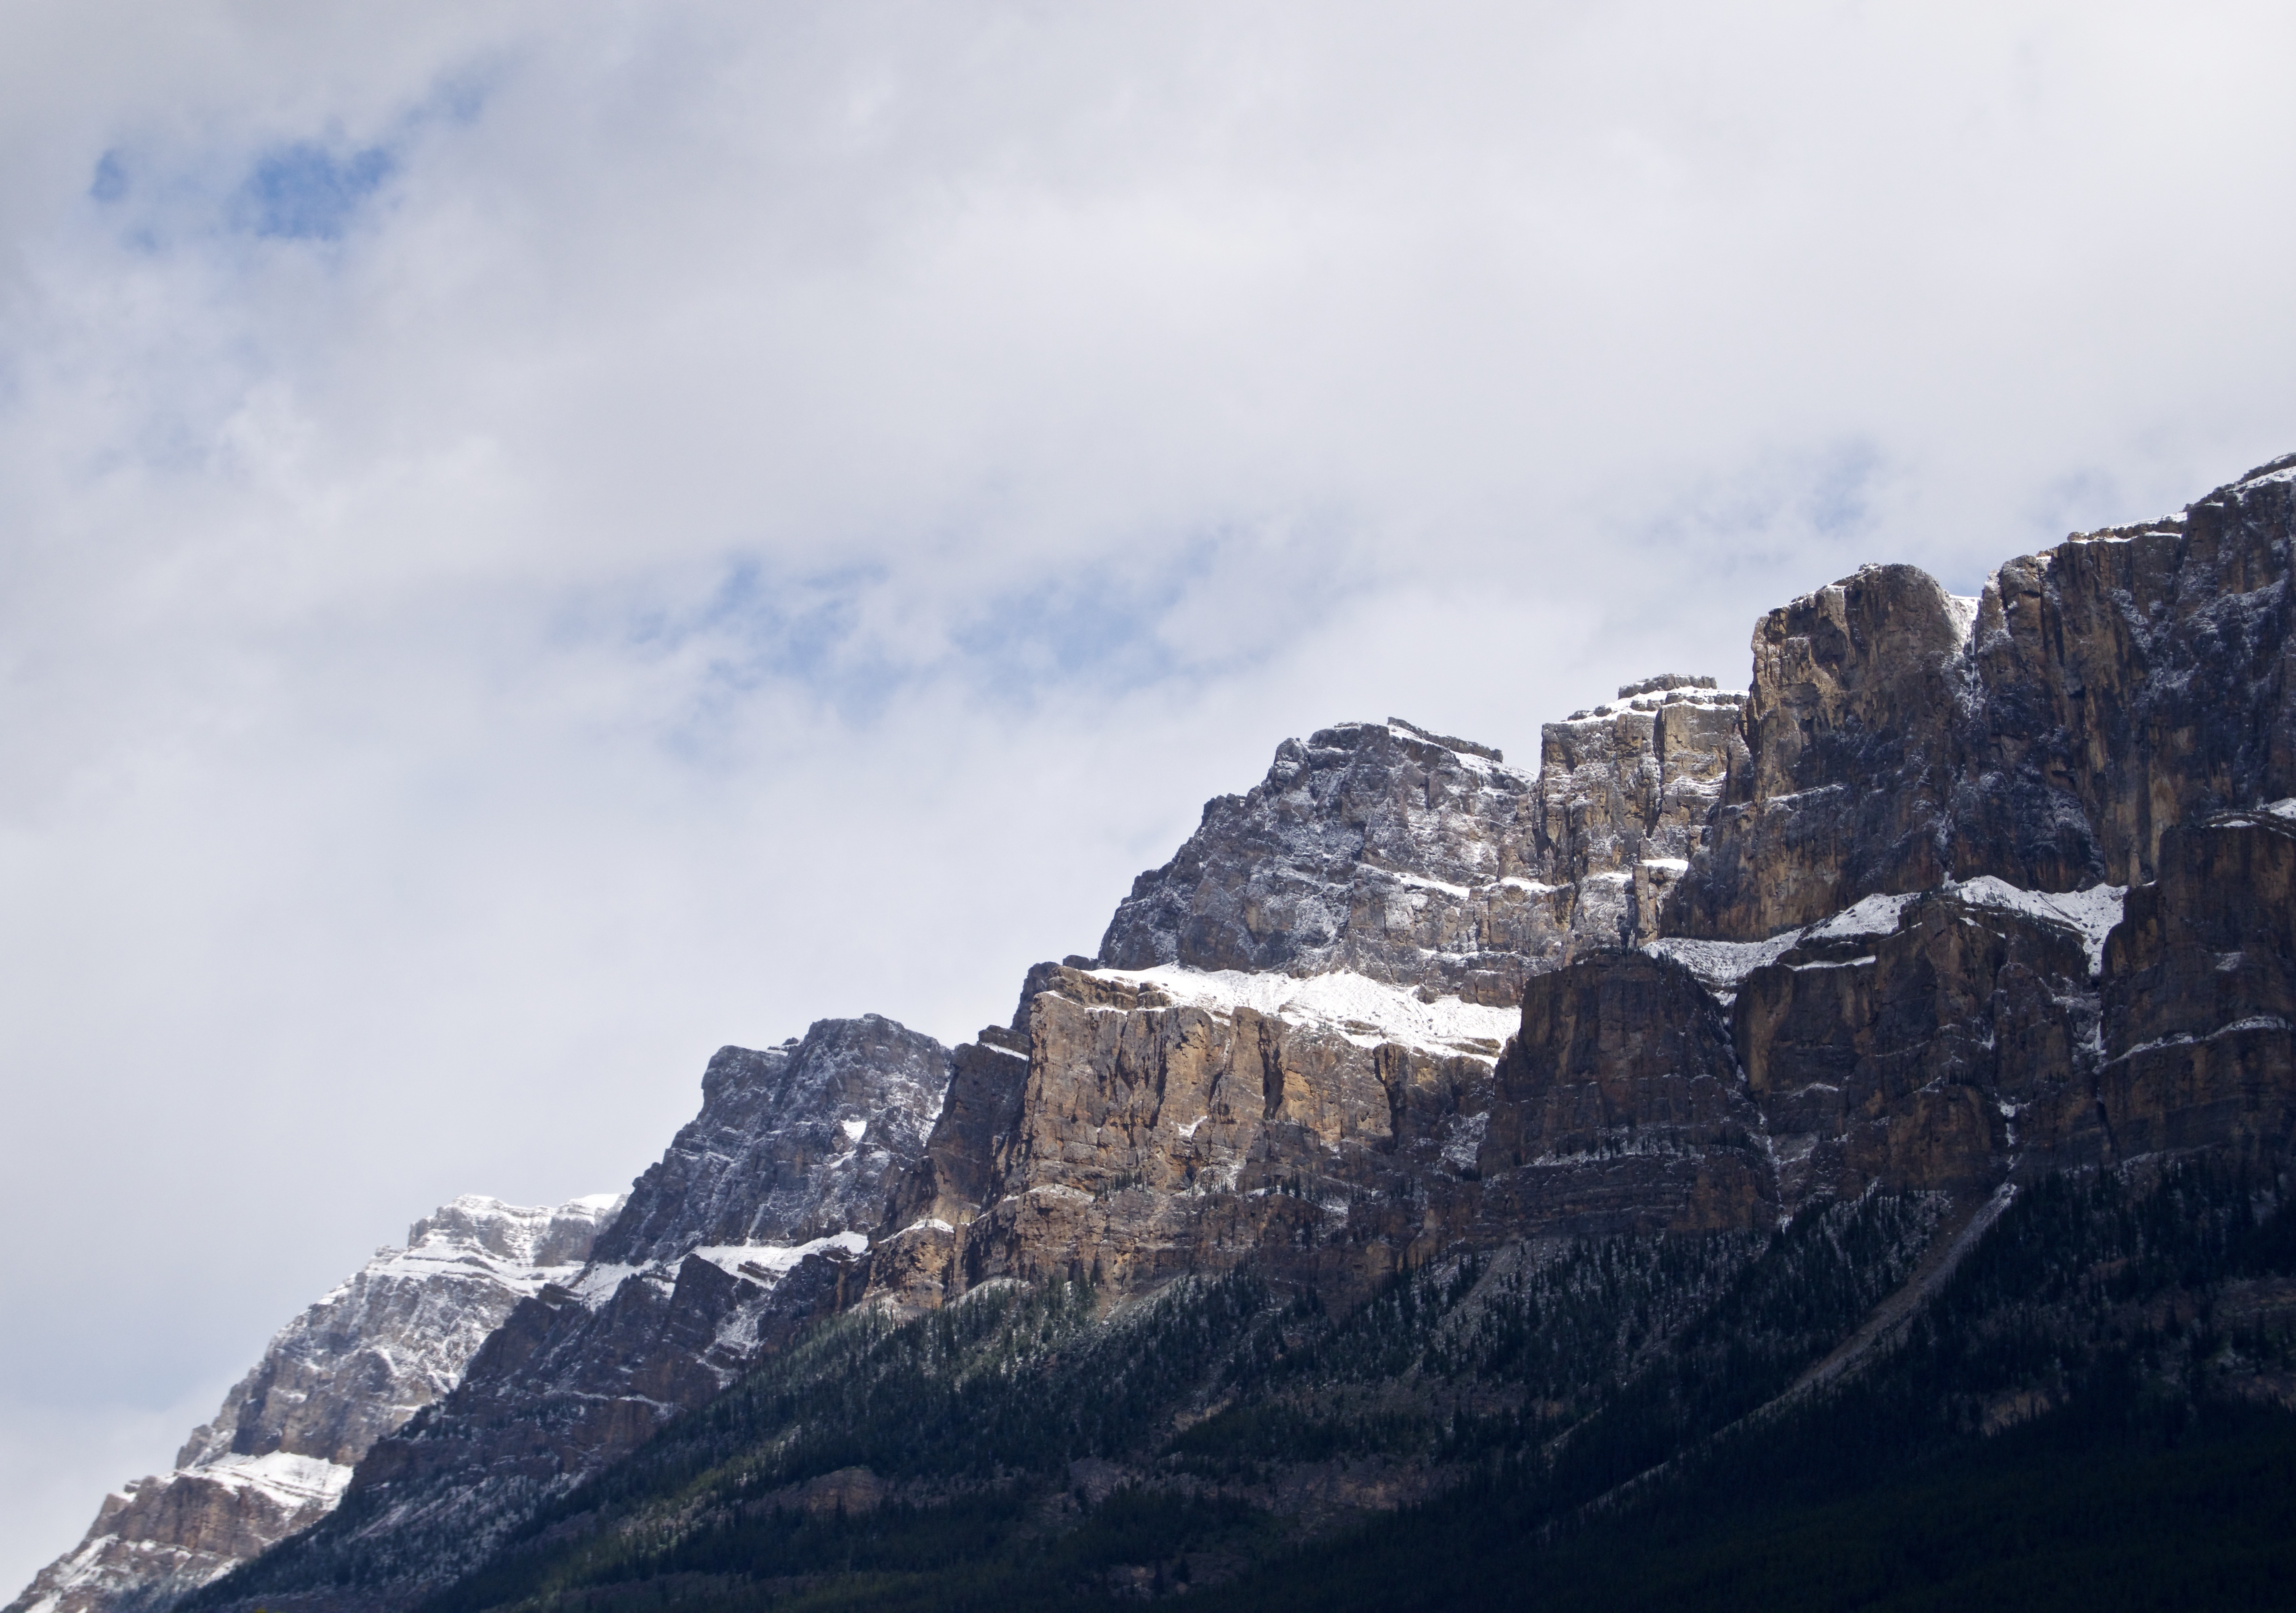
landscape, sea, coast, rock, mountain, snow, winter, cloud, sky, hill, adventure, mountain range, cliff, weather, terrain, ridge, summit, clouds, geology, alps, landform, geographical feature, mountainous landforms